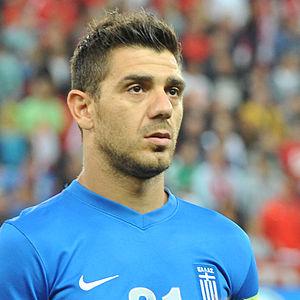
Konstantínos Katsouránis, ou Kóstas Katsouránis, né le 21 juin 1979 à Patras en Grèce, est un footballeur international grec, évoluant au poste de milieu défensif, voire de défenseur central.